Kid Niki: Radical Ninja

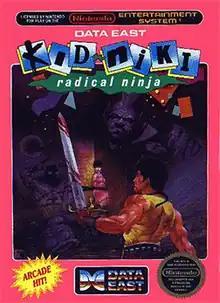
Cover of the North American NES version

In 1987, Data East released ports of the game for the NES, Commodore 64, and Apple II. All home versions of the game show screen shots from the graphically superior arcade version on the back of their packages. Although it is an Irem game, the home ports were one of the more successful games released by Data East.